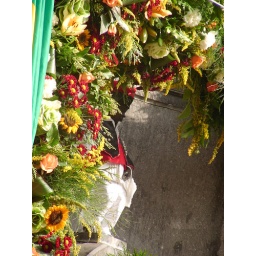
A little boy peeing is a national monument in Belgium. And he wears costumes, like this beer one.